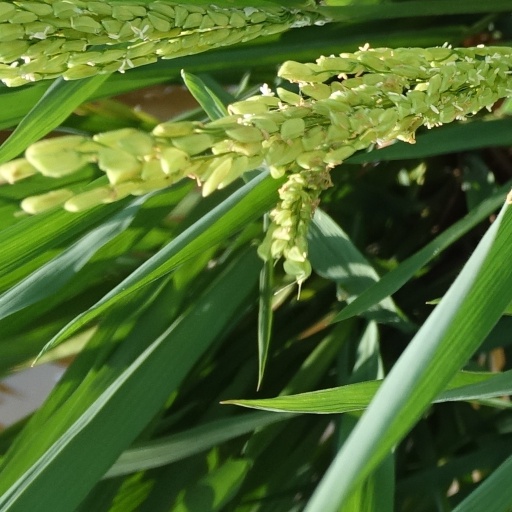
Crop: rice